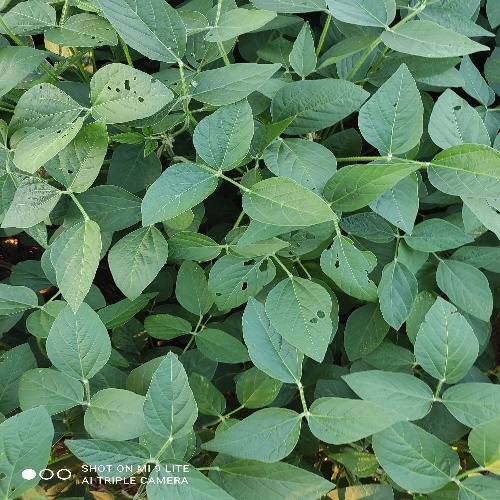
Label: Caterpillar